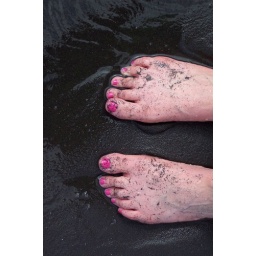
toes in black sand